Steinunn Sigurðardóttir

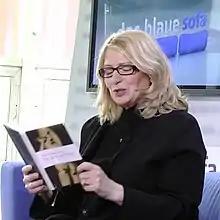
Steinunn Sigurðardóttir in 2011

Steinunn Sigurðardóttir (born 26 August 1950) is an Icelandic poet and novelist.